Fort Worth, Texas

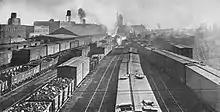

In 1876, the Texas and Pacific Railway finally was completed to Fort Worth, stimulating a boom and transforming the Fort Worth Stockyards into a premier center for the cattle wholesale trade. Migrants from the devastated war-torn South continued to swell the population, and small, community factories and mills yielded to larger businesses. Newly dubbed the "Queen City of the Prairies", Fort Worth supplied a regional market via the growing transportation network.